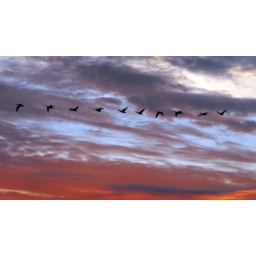
Birds flying over the sunrise sky